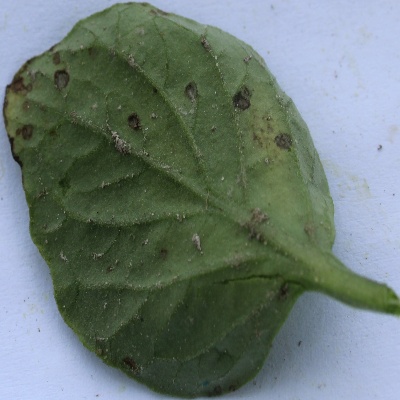
Crop: Tomato
Condition: septoria leaf spot